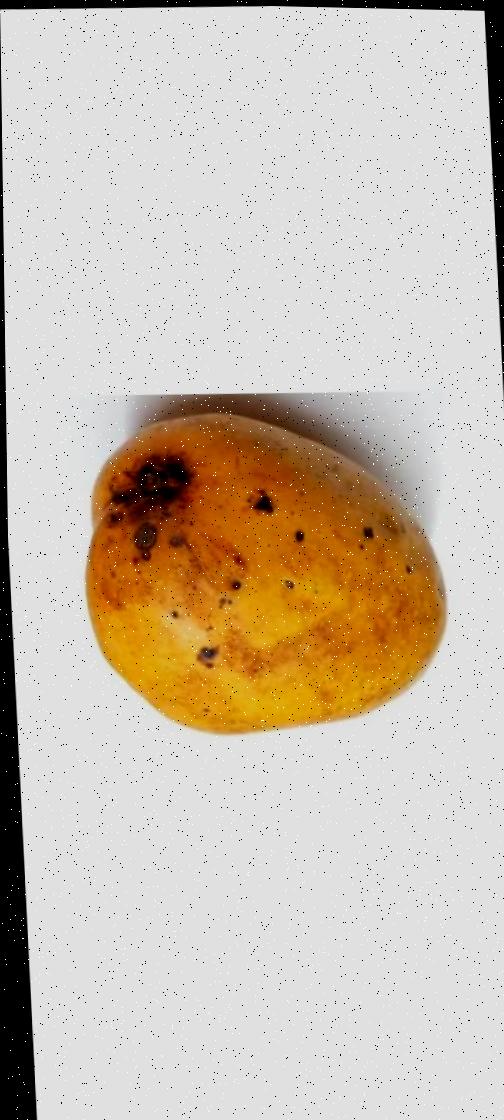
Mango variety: Bari-11